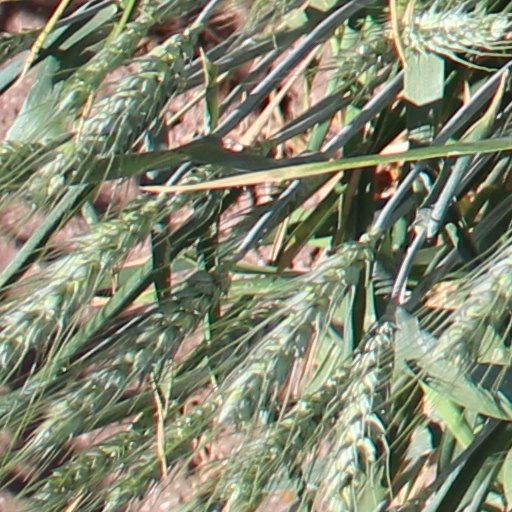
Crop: wheat